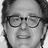
Emotion: happy